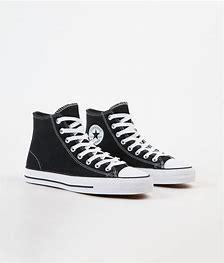
Brand: Converse
Model: Ctas